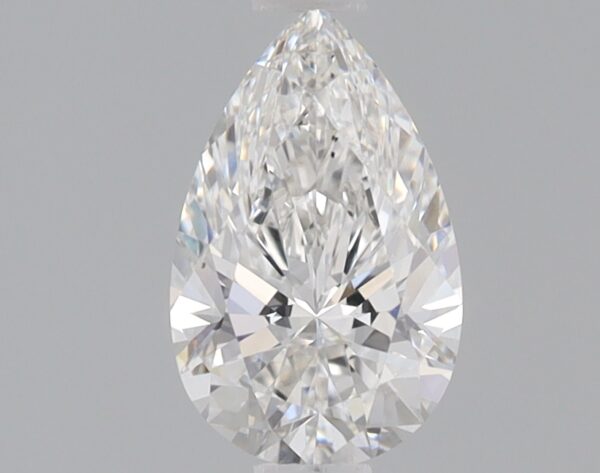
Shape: pear
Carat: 0.78
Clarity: VS2
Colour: F
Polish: EX
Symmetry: EX
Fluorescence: NONE
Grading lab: IGI
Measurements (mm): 8.18 x 5.12 x 3.19